Kettly Mars

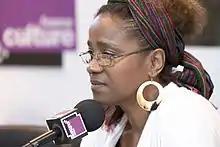
Kettly Mars

Kettly Mars is a Haitian poet and novelist. She writes in French, and her books have been translated into Kreyòl, English, Italian, Dutch, Danish, and Japanese.